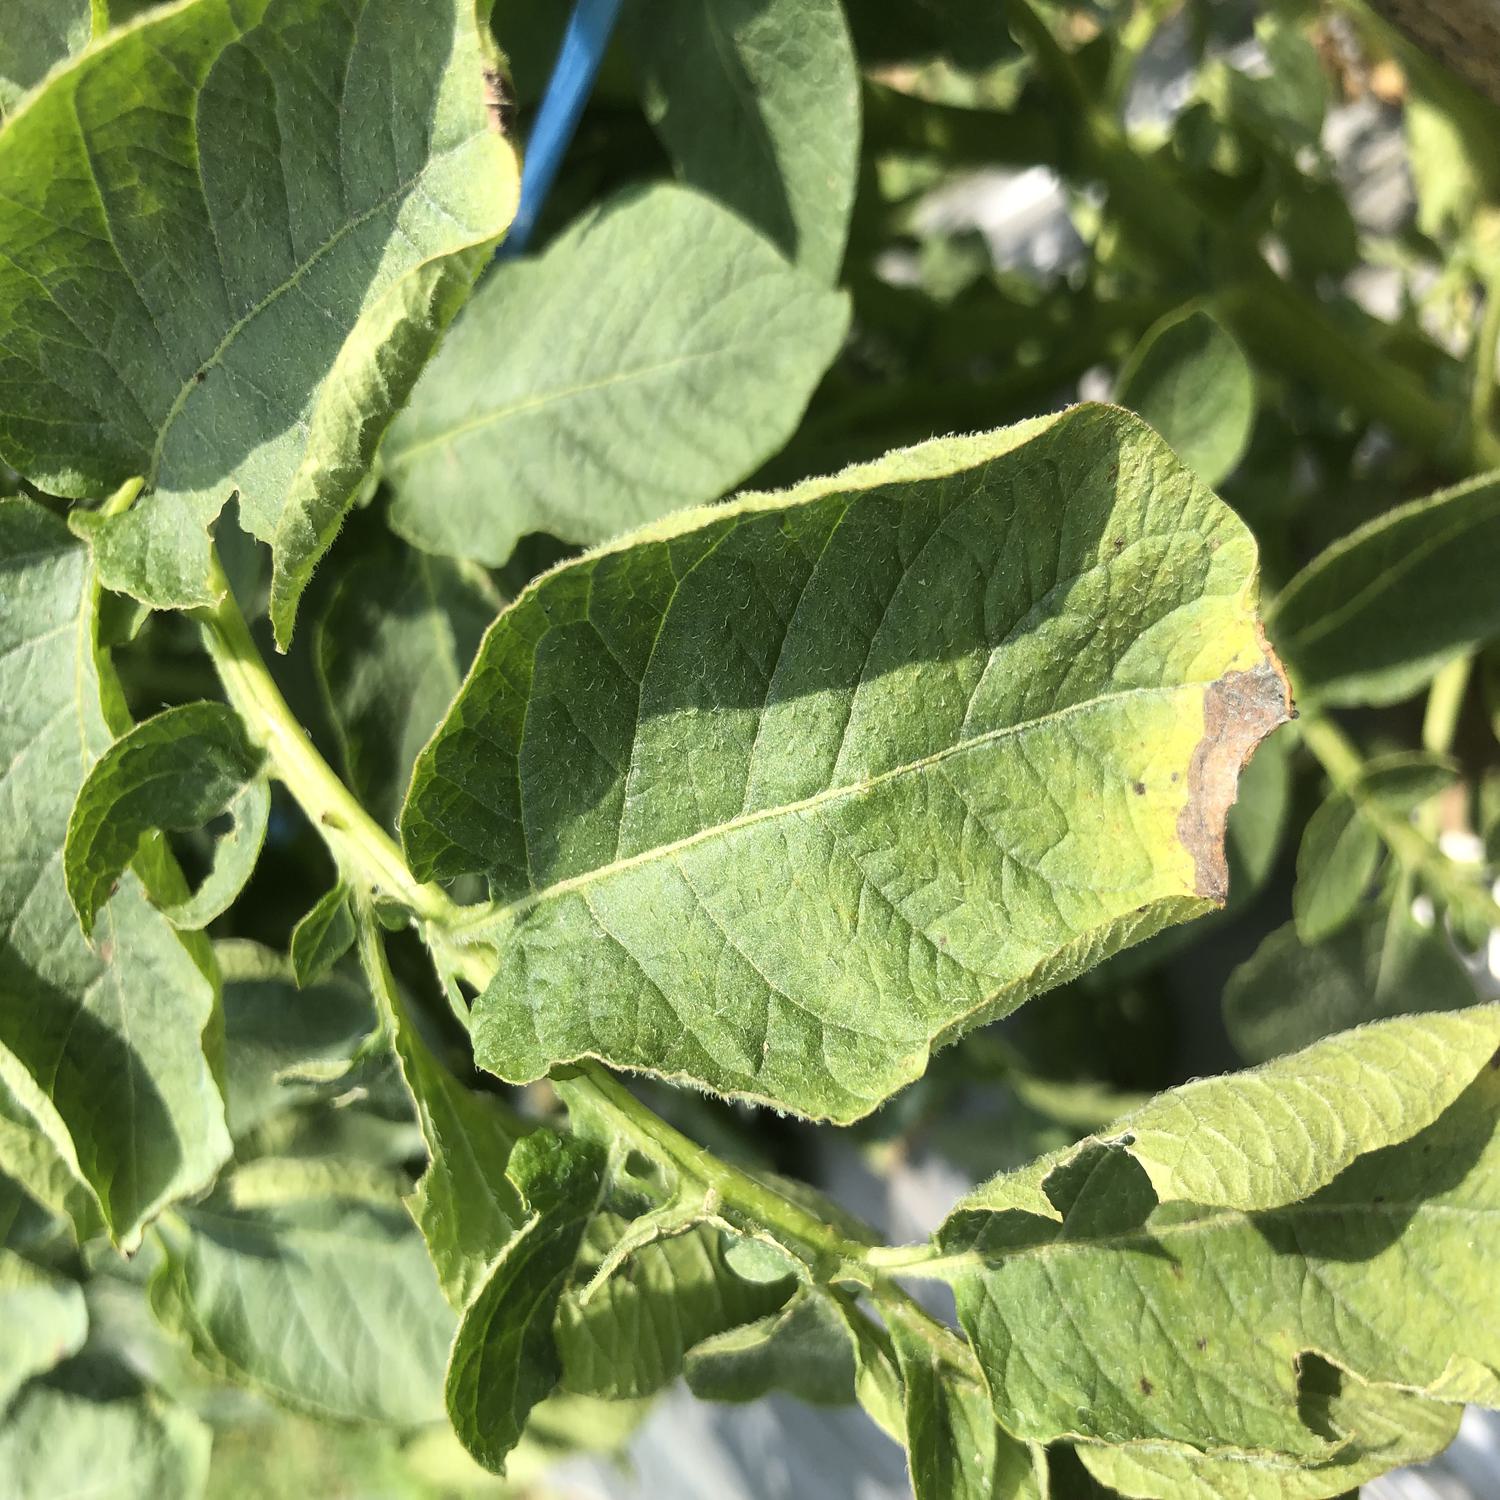
Label: Fungi